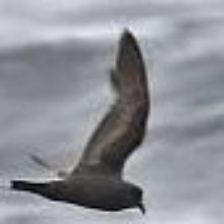
Species: ASHY STORM PETREL
Scientific name: OCEANODROMA HOMOCHROA